Fredrik Gabriel Hedberg

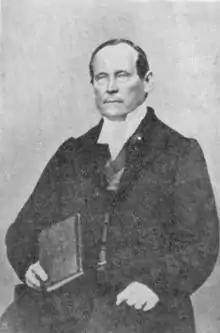
Fredrik Gabriel Hedberg in 1906.

Fredrik Gabriel Hedberg (15 July 1811 – 19 August 1893) was a Finnish Lutheran pastor and vicar. He was a Neo-Lutheran theologian, a prominent figure in the Finnish evangelical revival movement and a leader of confessional Lutheranism in Finland.